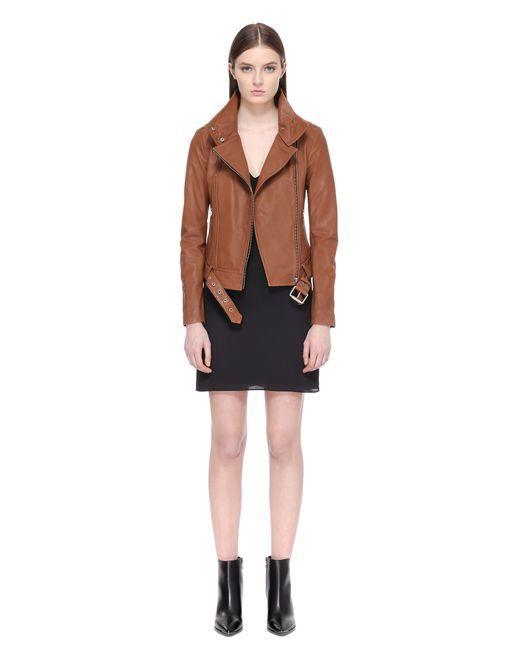
Braune Lederjacke mit schwarzem Rock